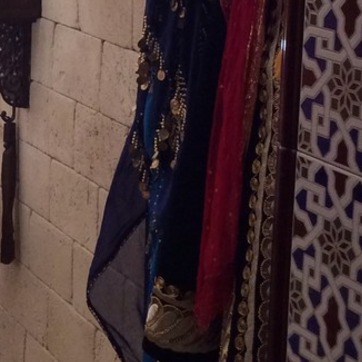
Material: fabric